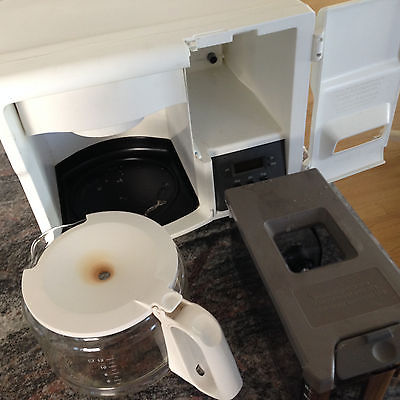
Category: coffee maker